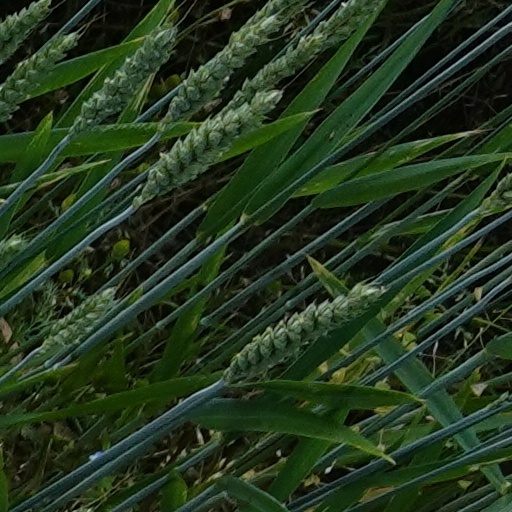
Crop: wheat